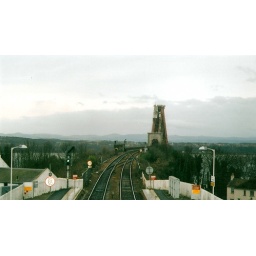
Valentines Day train trip from Glasgow. Just over the bridge and back so we could say we did it.